University of Exeter

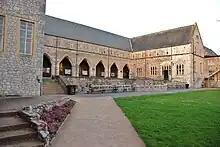
St Luke's Campus

Streatham is the main campus, sitting on a hillside one side of which looks down across Exeter city centre. "The Independent" has described the campus environment as "sublime". The campus has several galleries, including the Bill Douglas Cinema Museum. A Sculpture Walk includes pieces by Henry Moore and Barbara Hepworth. There is a bar called the "Ram" and a bar (previously called the "Ewe") within a nightclub called the Lemon Grove (or "Lemmy"), both run by the University of Exeter, formerly run by the Students Guild. The campus hosts a medical centre, a counselling service, a children's day-care centre and numerous catering outlets. Many halls of residence and some self-catering accommodation are located on this campus or in the near vicinity. The Northcott Theatre resides on the campus.